Clarice Beckett

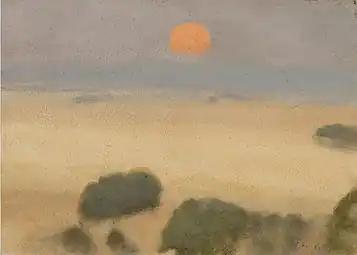
"Summer Fields", 1926, painted during her stay at Naringal

In 1926, Beckett painted during a six-month sojourn in Victoria's Western District using as a studio the upper level of a shearing shed at the Naringal property of the brother of her good friend, Maud Rowe. At home in Beaumaris, Beckett could only go out during the dawn and dusk to paint as most of her day was spent caring for her parents, more intensively from 1932 when her mother became seriously ill, before dying in 1934. Beckett's father, though becoming frail, moved from Beaumaris, after burning her paintings he considered were 'unfinished,' and died 12 June 1936 in St Kilda, leaving an estate of £2520 to Hilda.